Richard Genelle

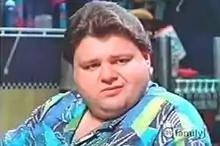
Genelle as Ernie on "Power Rangers"

Richard Michael Genelle (October 12, 1961 – December 30, 2008) was an American actor and entrepreneur, best known for playing Ernie on the children's television series "Mighty Morphin Power Rangers".